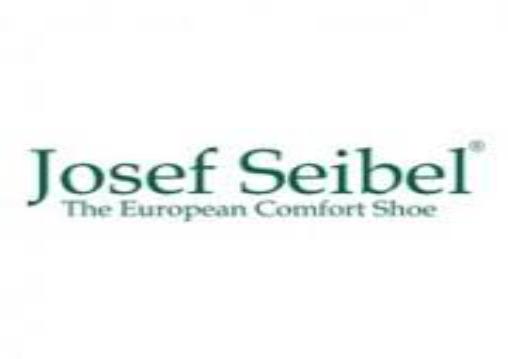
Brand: Josef Seibel
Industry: Clothes